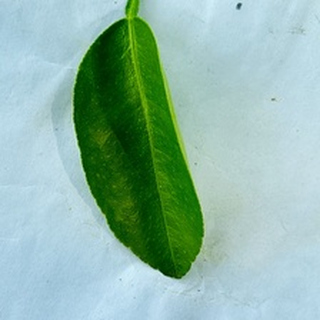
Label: healthy_lemon